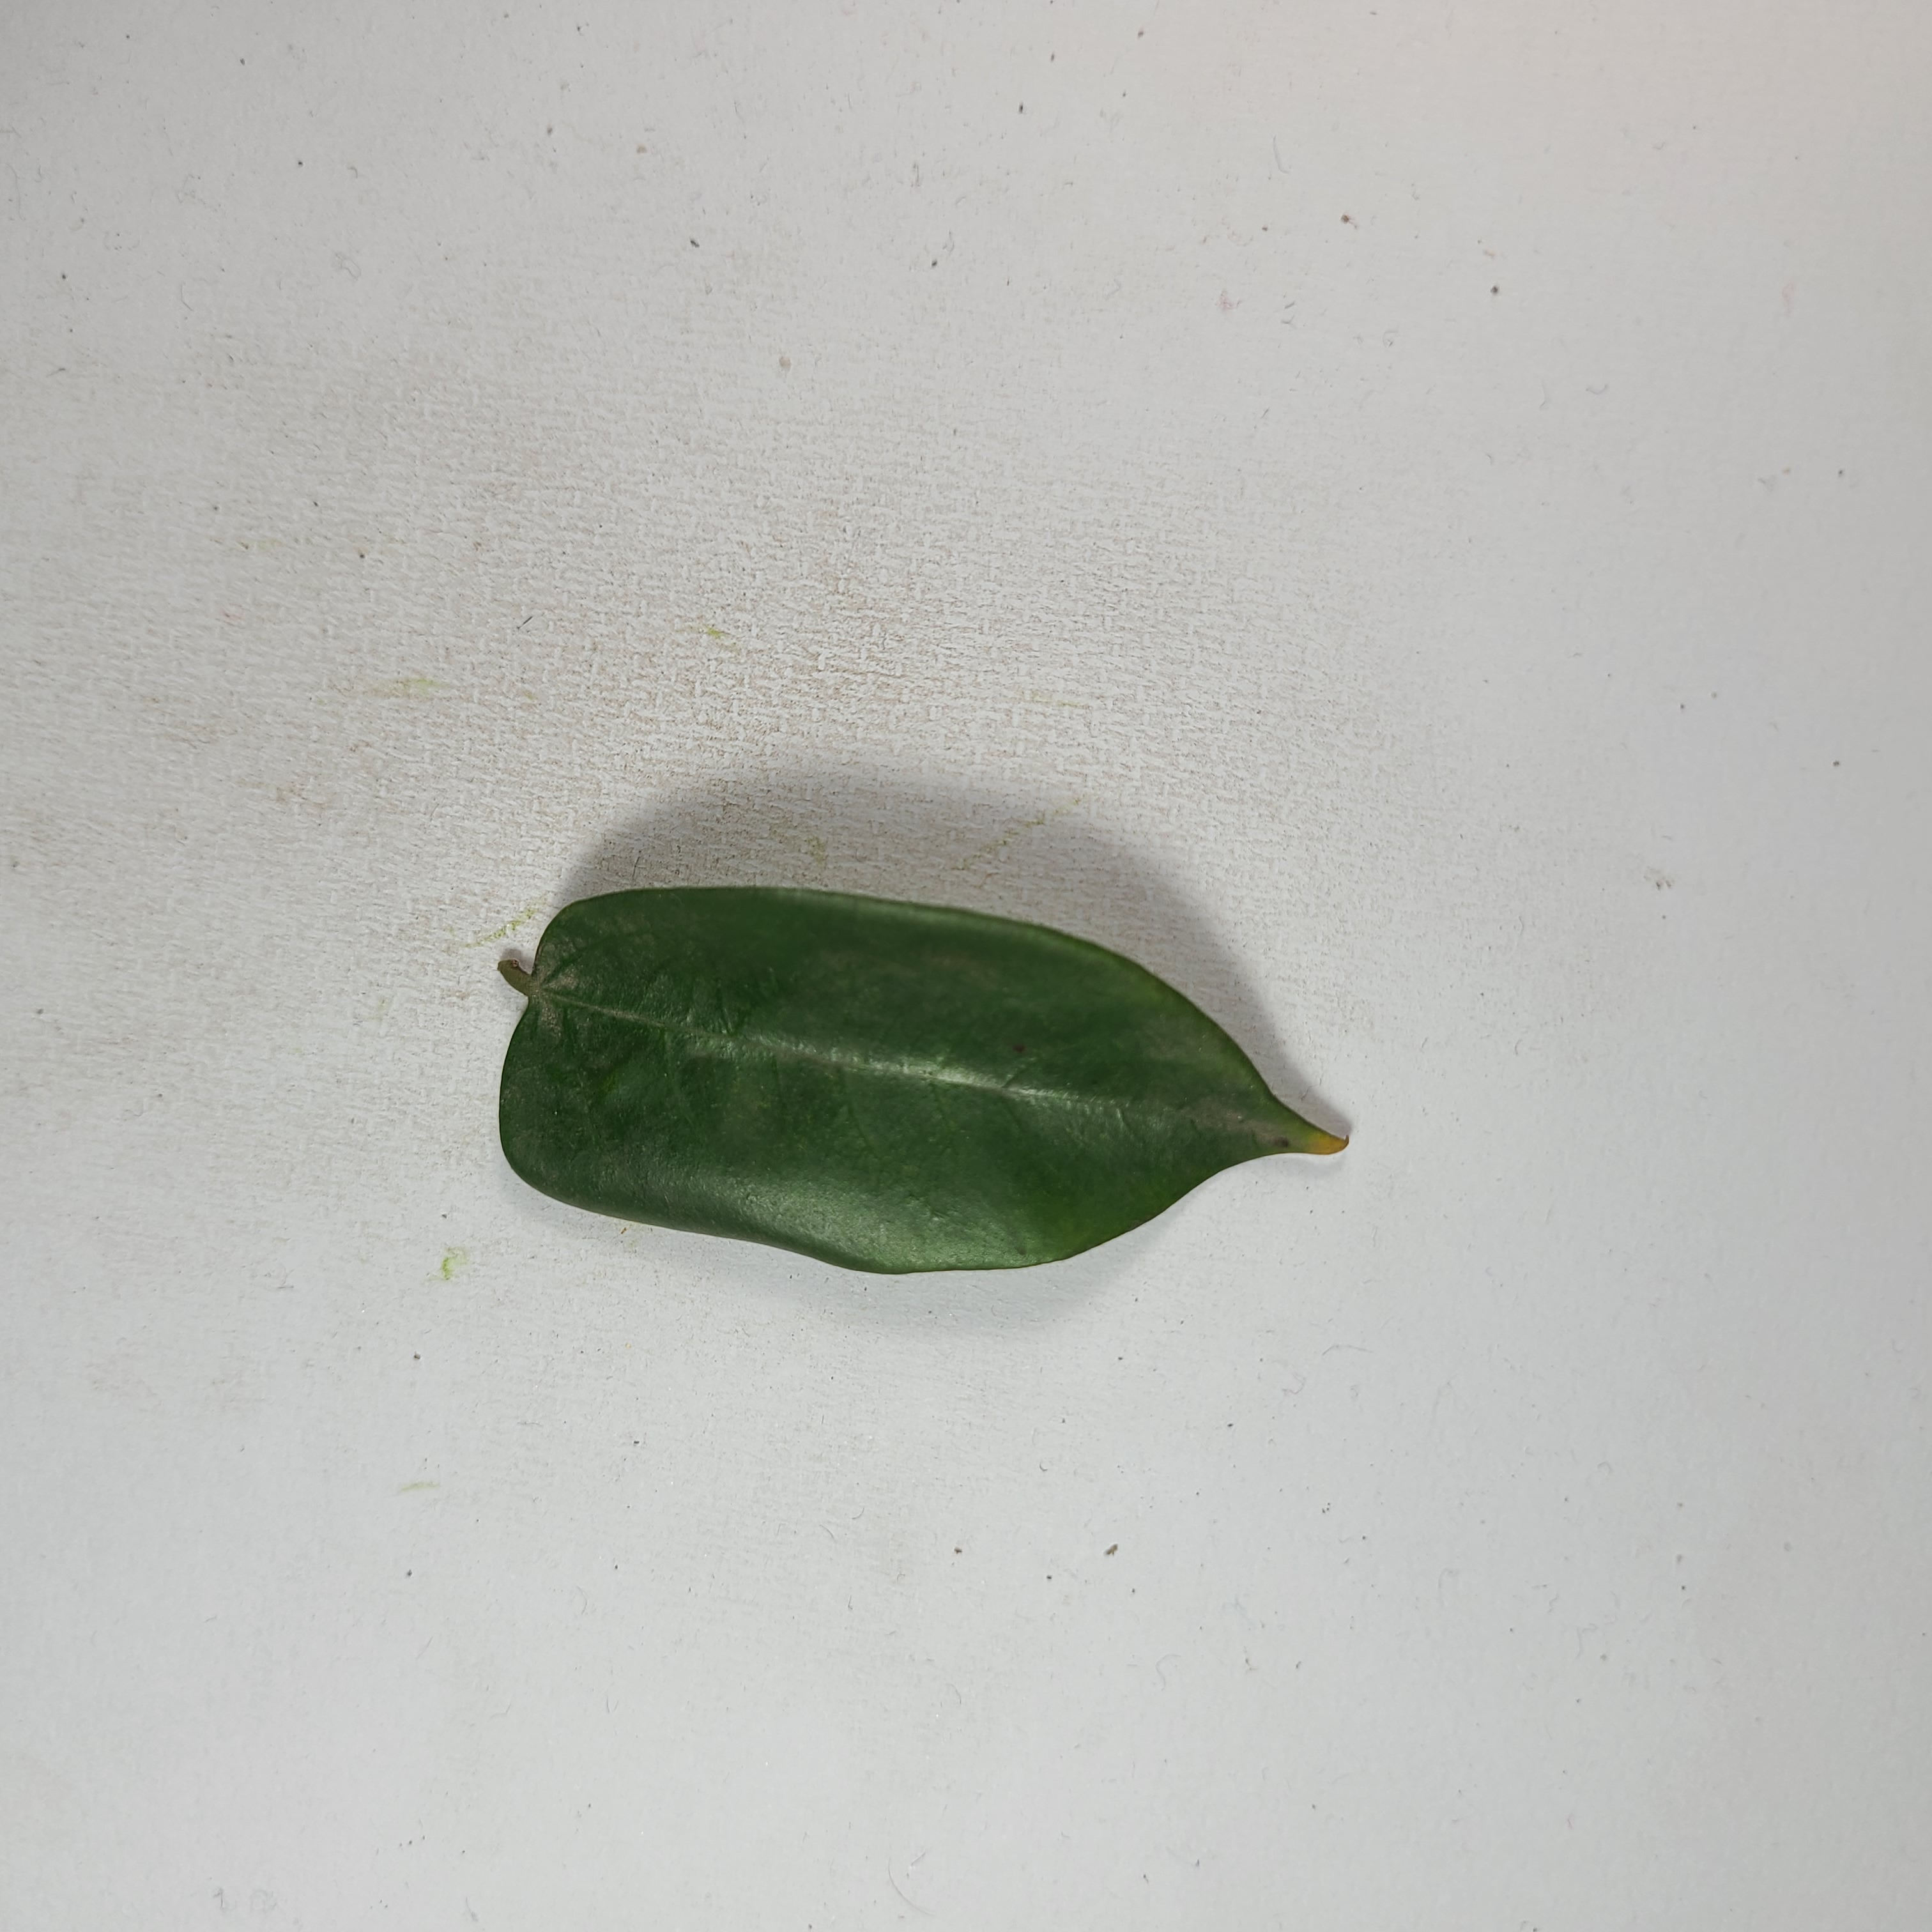
Label: Healthy Leaves